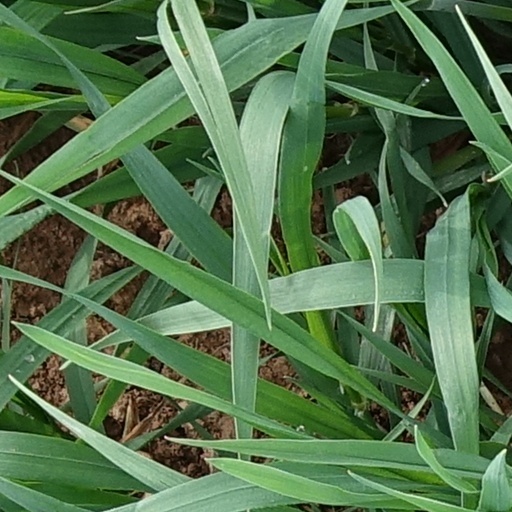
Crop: wheat